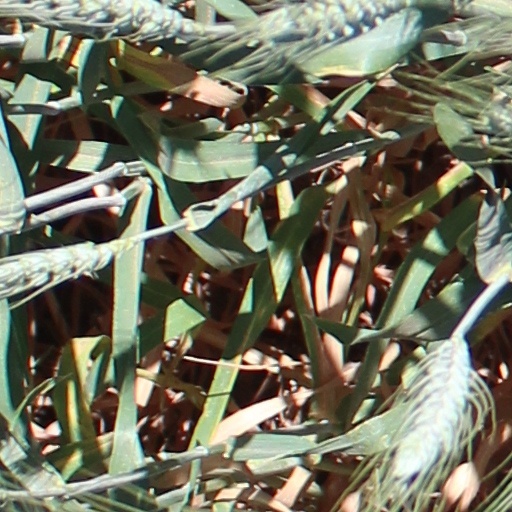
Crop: wheat